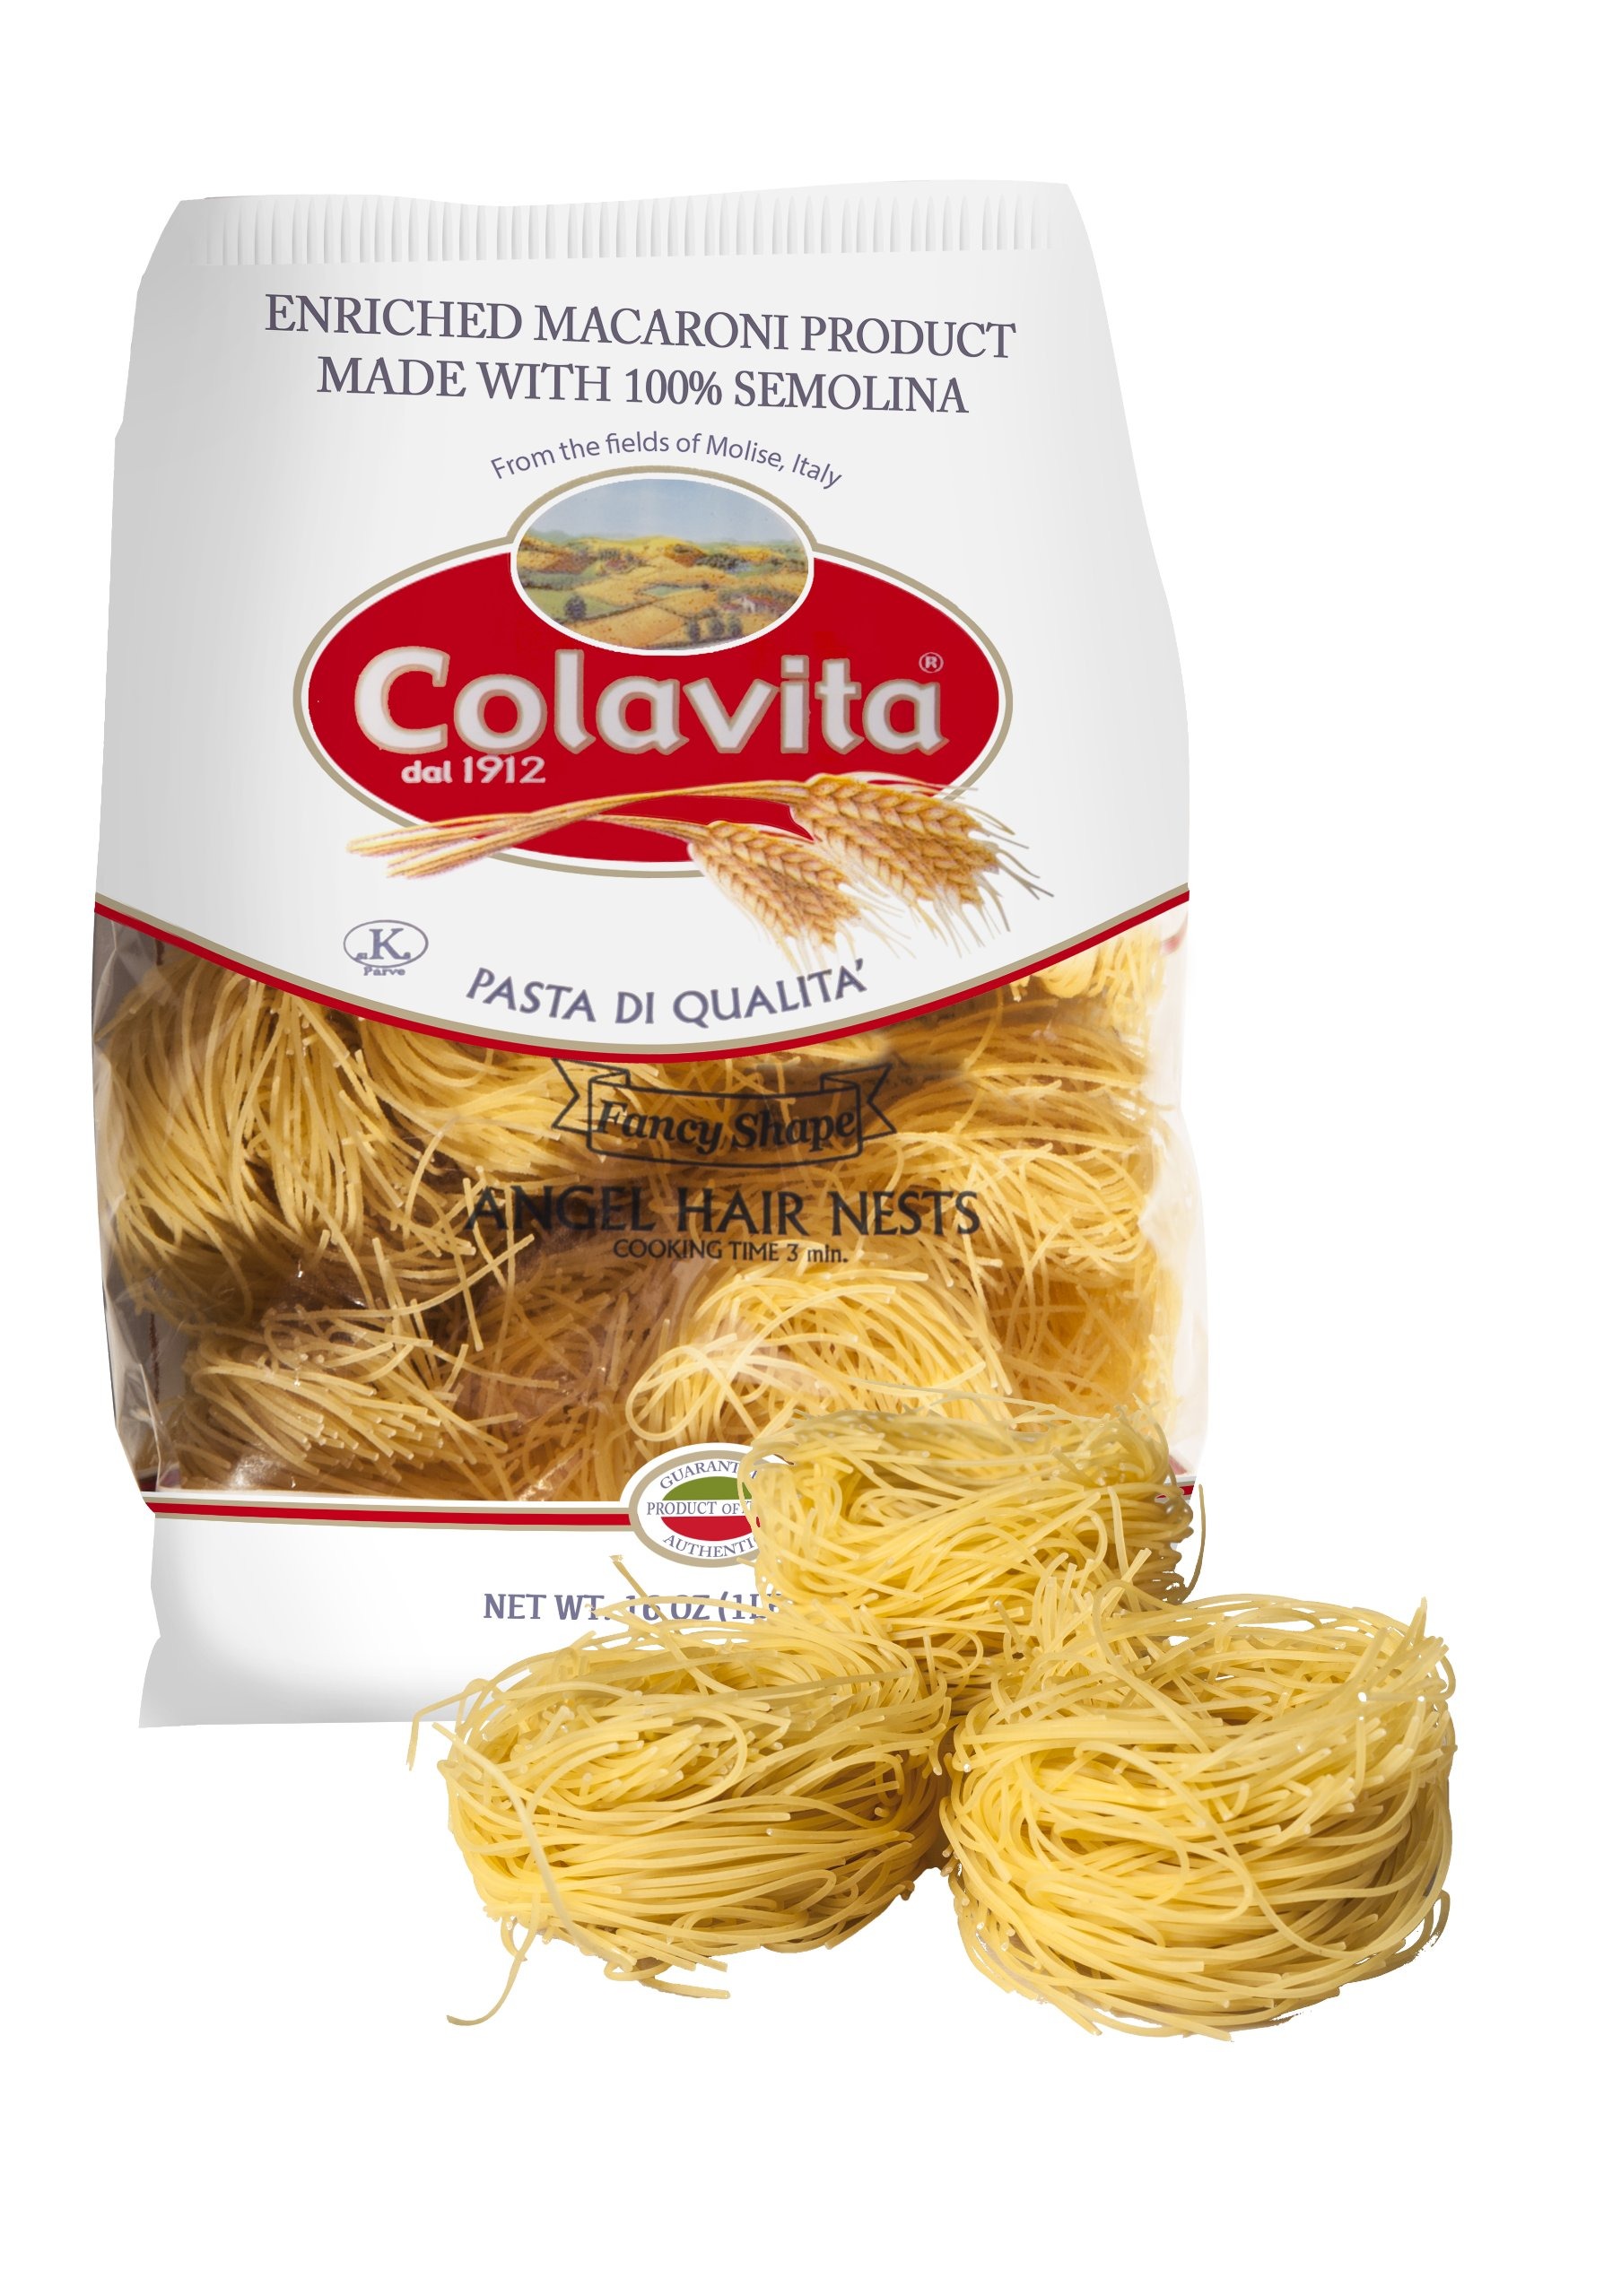
Item Name: Colavita Pappardelle Nest Pasta, 16-Ounce Boxes (Pack of 10)
Bullet Point: Product of Italy
Value: 176.0
Unit: Ounce

Price: 2.08